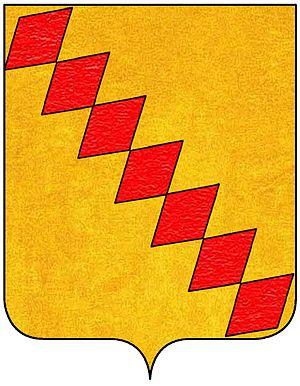
Contessina de Bardi, aussi appelée Contessine en français, est née vers 1390 et est morte à Florence en octobre 1473. Elle est la fille d’Alessandro de' Bardi ou, selon d’autres sources, de Giovanni et de Emilia Pannocchieschi de la branche des comtes de Vernio de la famille Bardi. En 1414, elle épouse Cosme de Médicis.